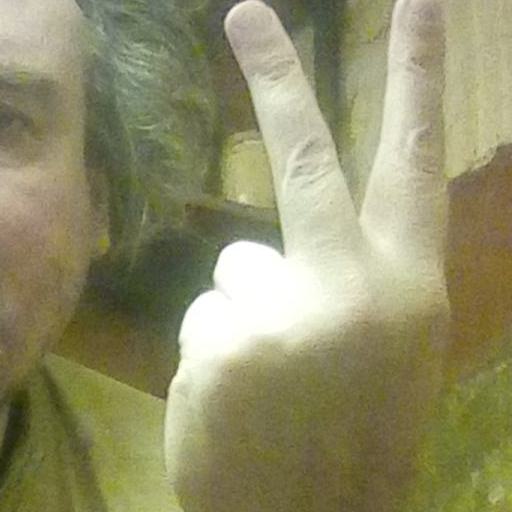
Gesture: peace_inverted